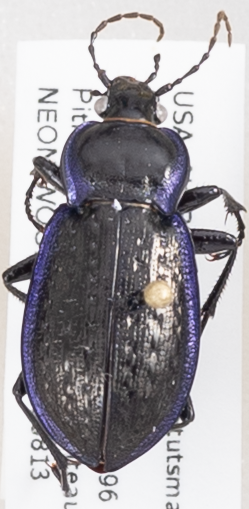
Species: Carabus serratus
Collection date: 2019-08-13
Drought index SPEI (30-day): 1.13
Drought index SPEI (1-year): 1.13
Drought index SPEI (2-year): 0.71